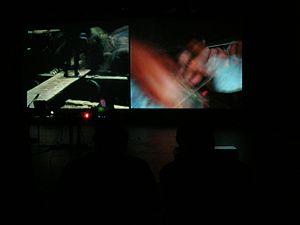
Phill Niblock, né le 2 octobre 1933 à Anderson en Indiana, est un compositeur, cinéaste et vidéaste américain, directeur de la fondation Experimental Intermedia consacrée à la musique d'avant-garde, basée à New York et détenant une antenne à Gand, en Belgique.